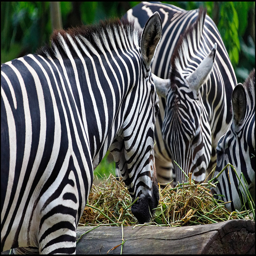
Zebras eating hay together from a wooden trough
The several zebras are crowded around eating hay.
Group of zebra feeding on grasses in outdoor setting.
A group of zebra eating hay together near a forest.
Zebras huddle together and graze on some grass.